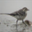
Label: bird